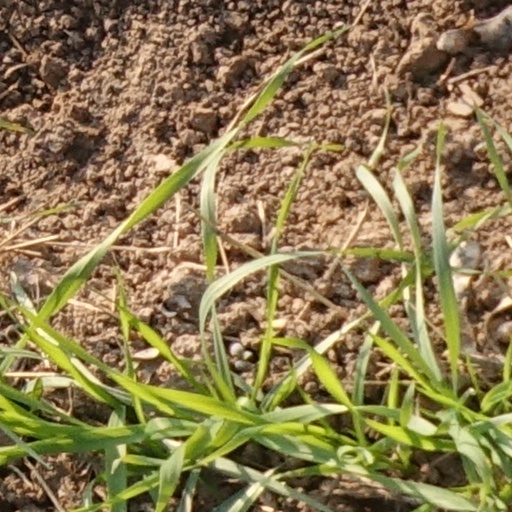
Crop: wheat